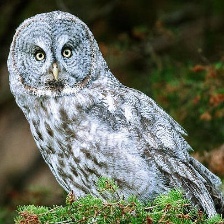
Species: GREAT GRAY OWL
Scientific name: STRIX NEBULOSA
ImageNet parent category: great_grey_owl